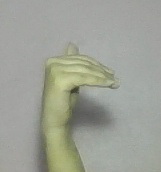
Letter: khaa